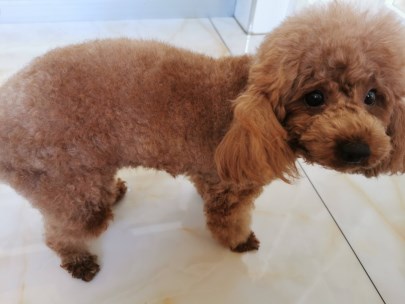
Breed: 7449-n000128-teddy